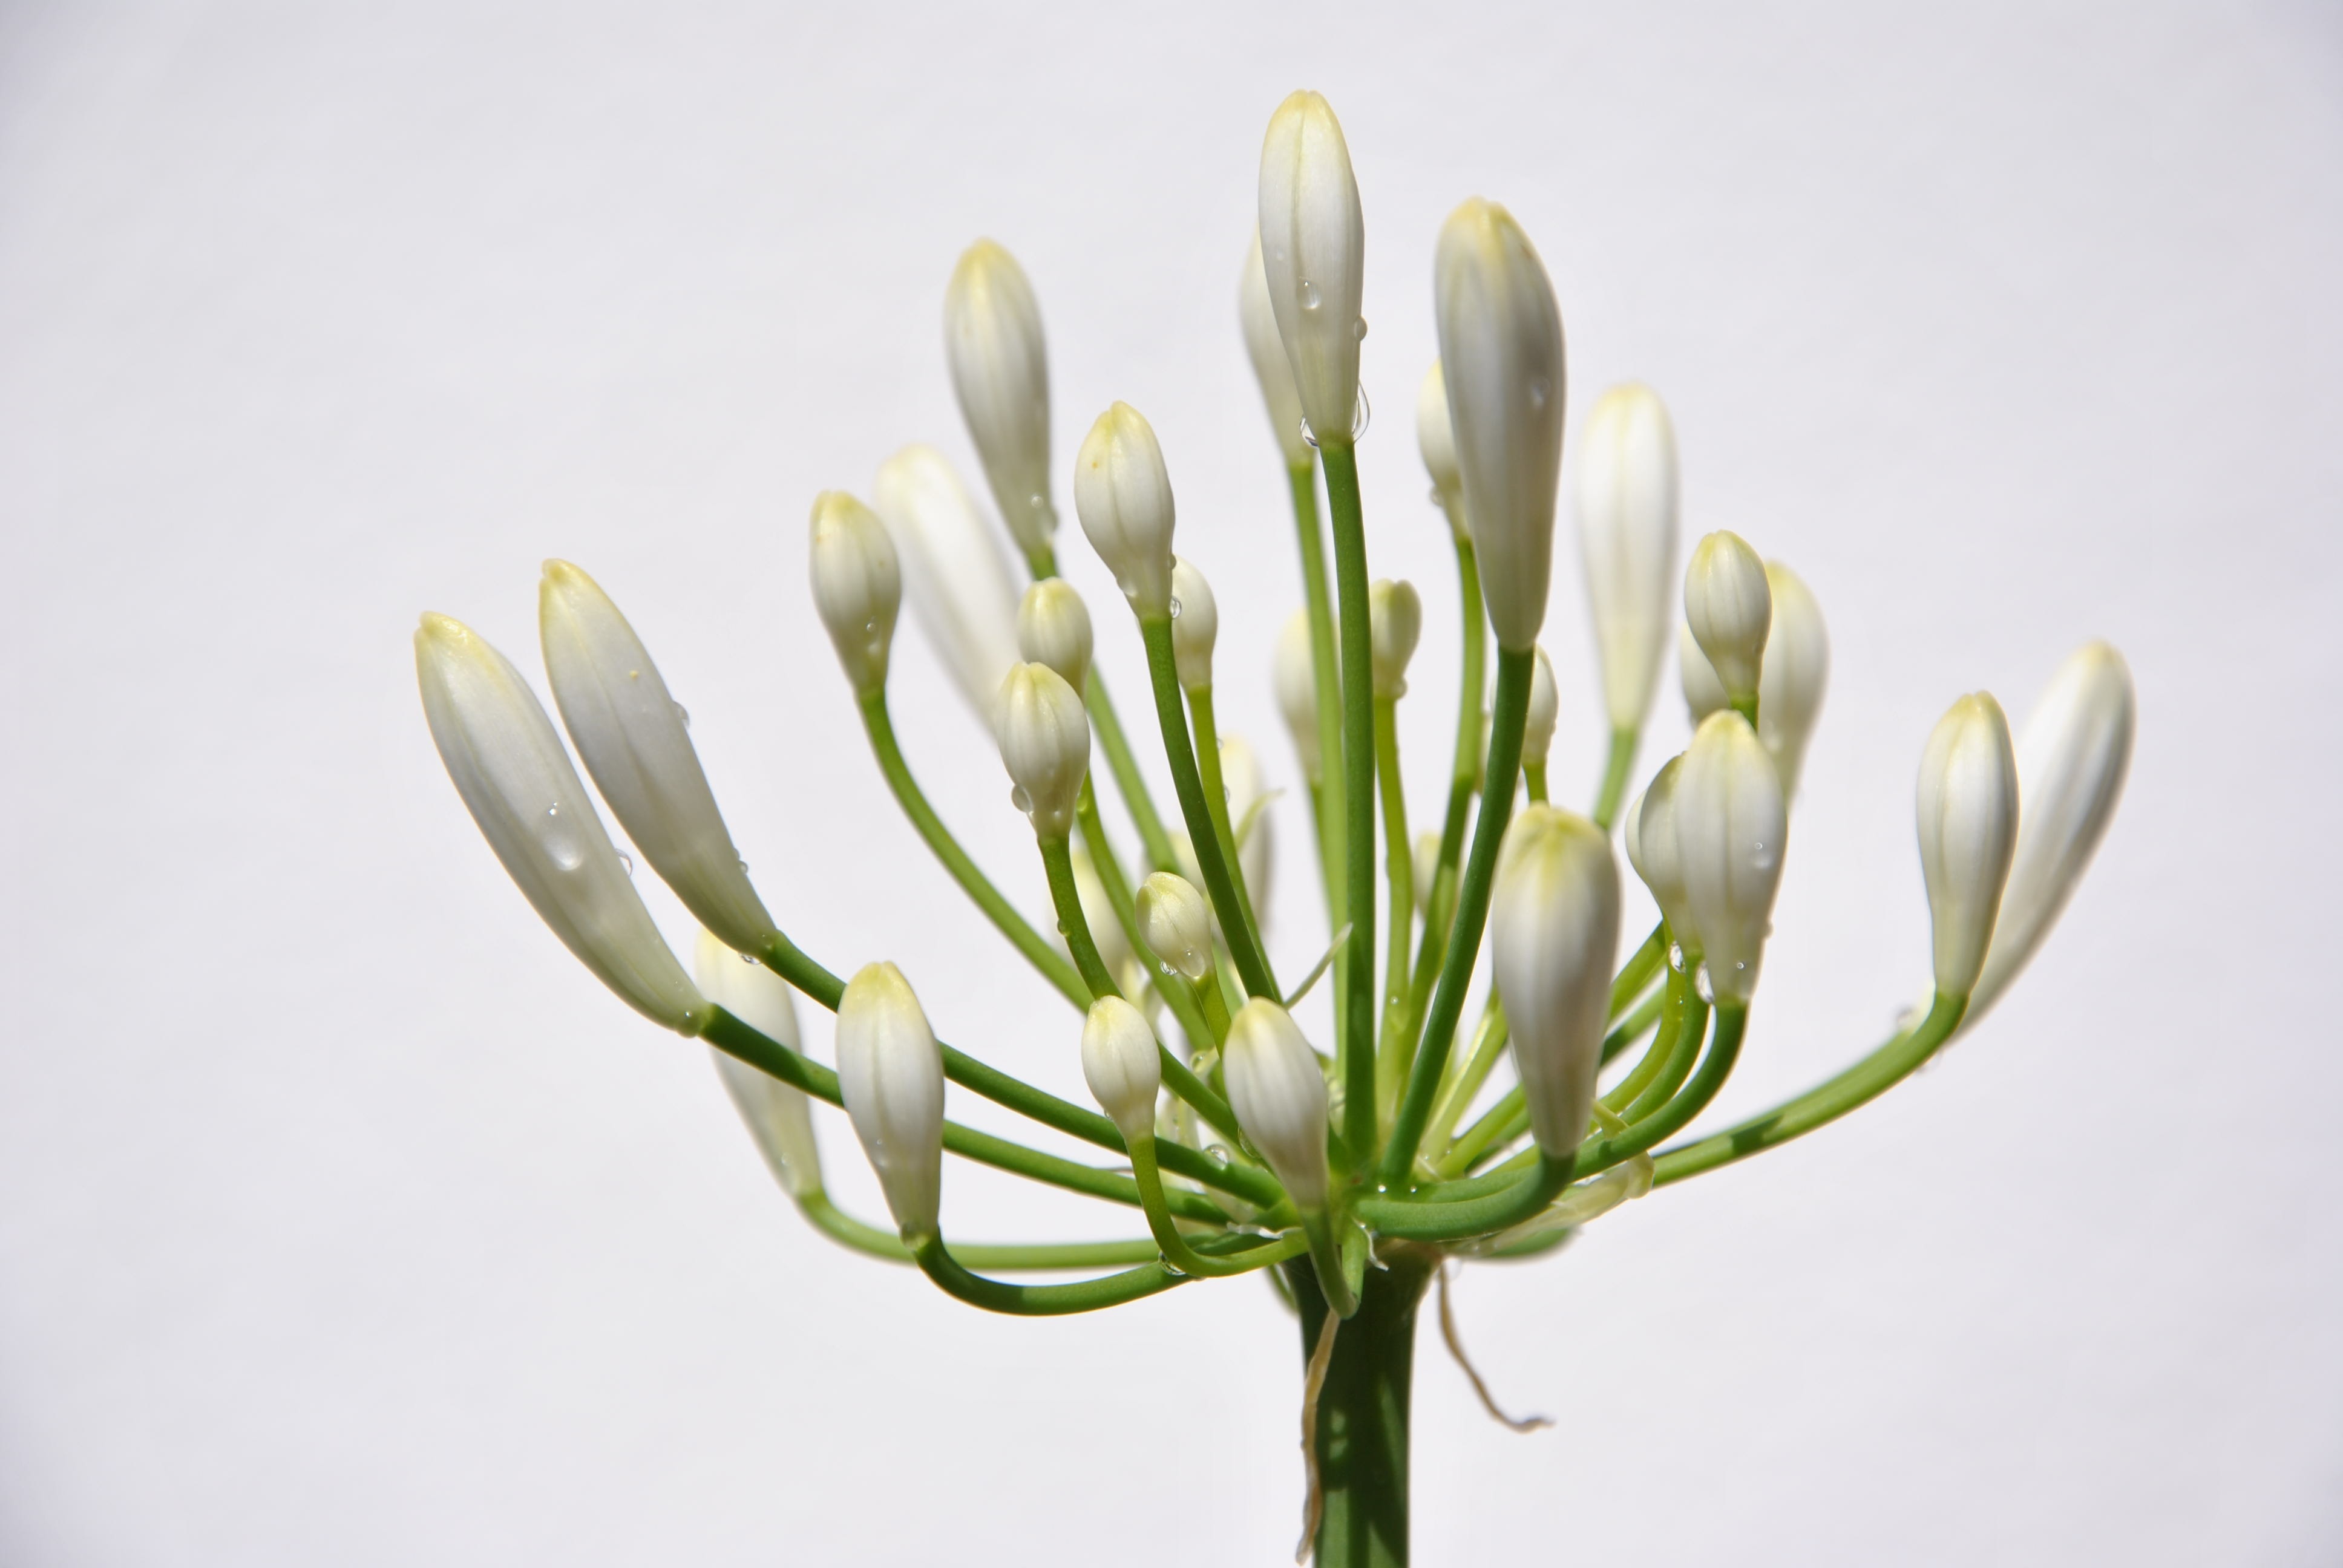
nature, branch, blossom, plant, white, flower, petal, bloom, spring, green, botany, close, flora, close up, macro photography, flowering plant, flower blossom, plant stem, land plant